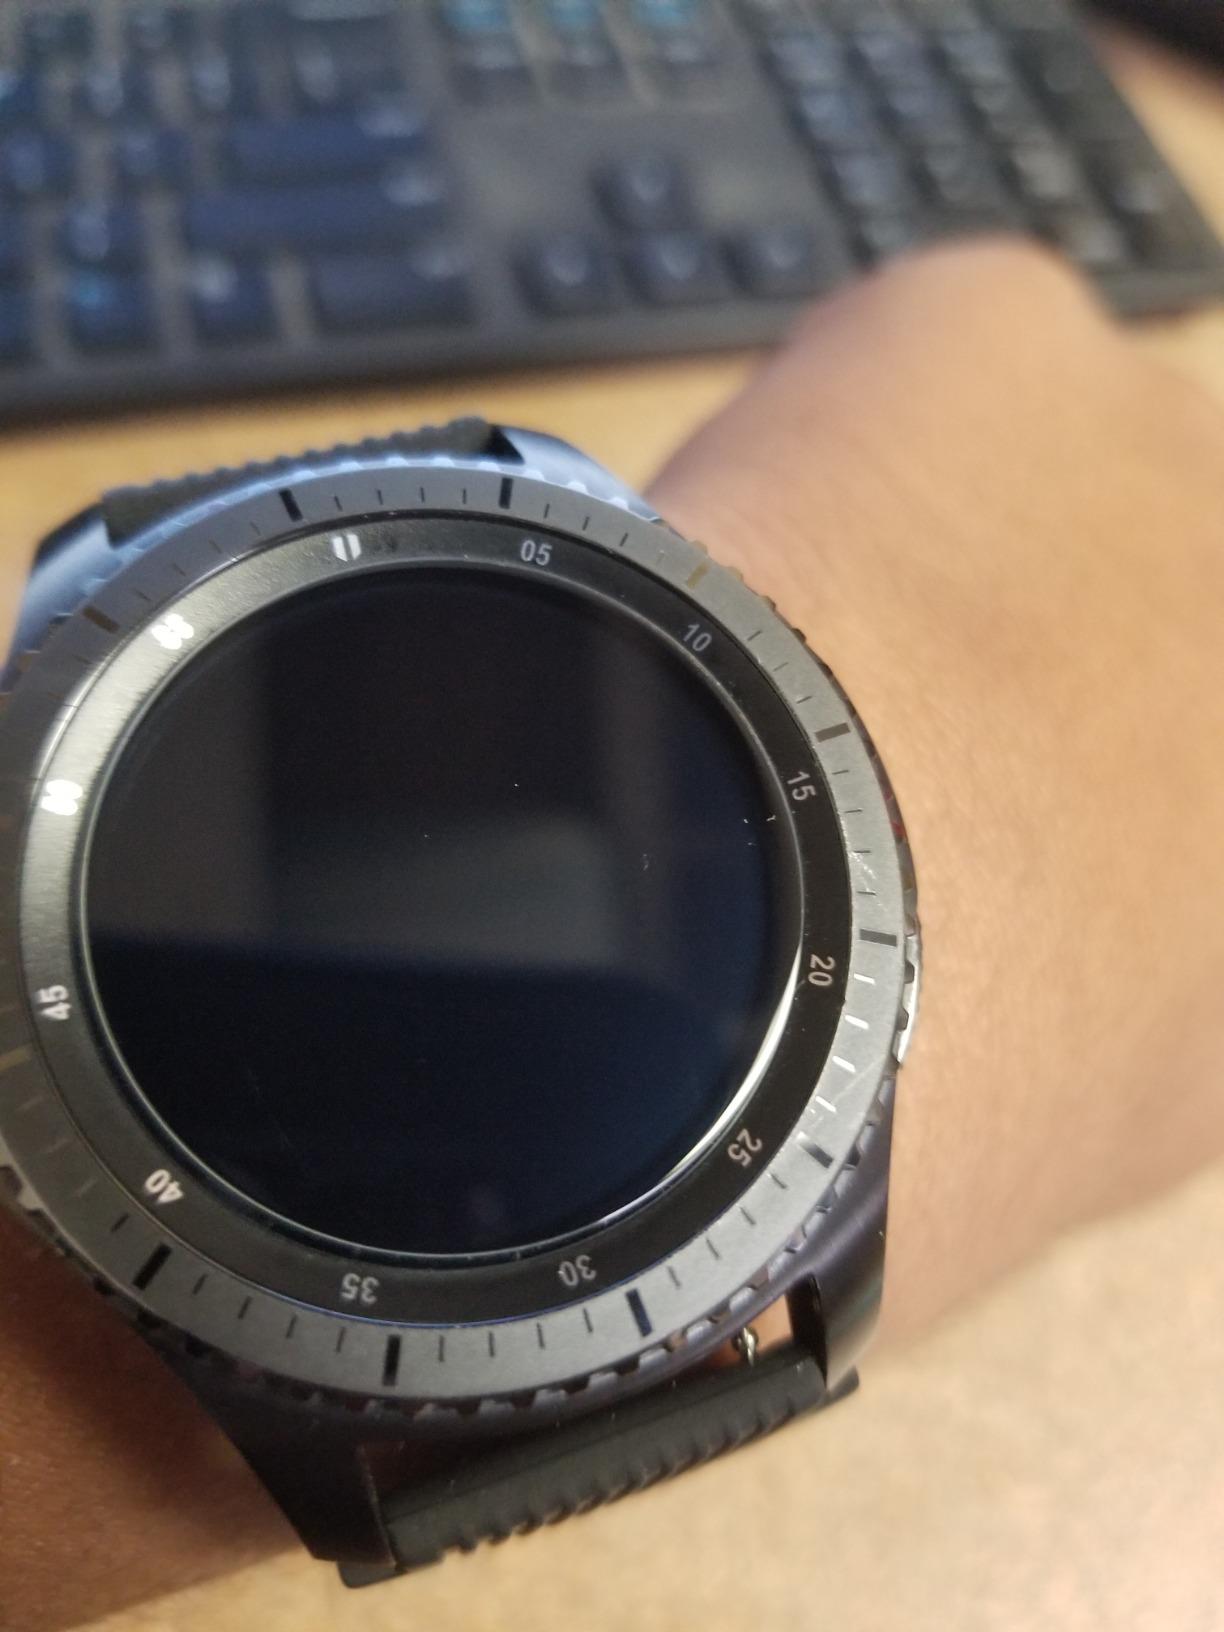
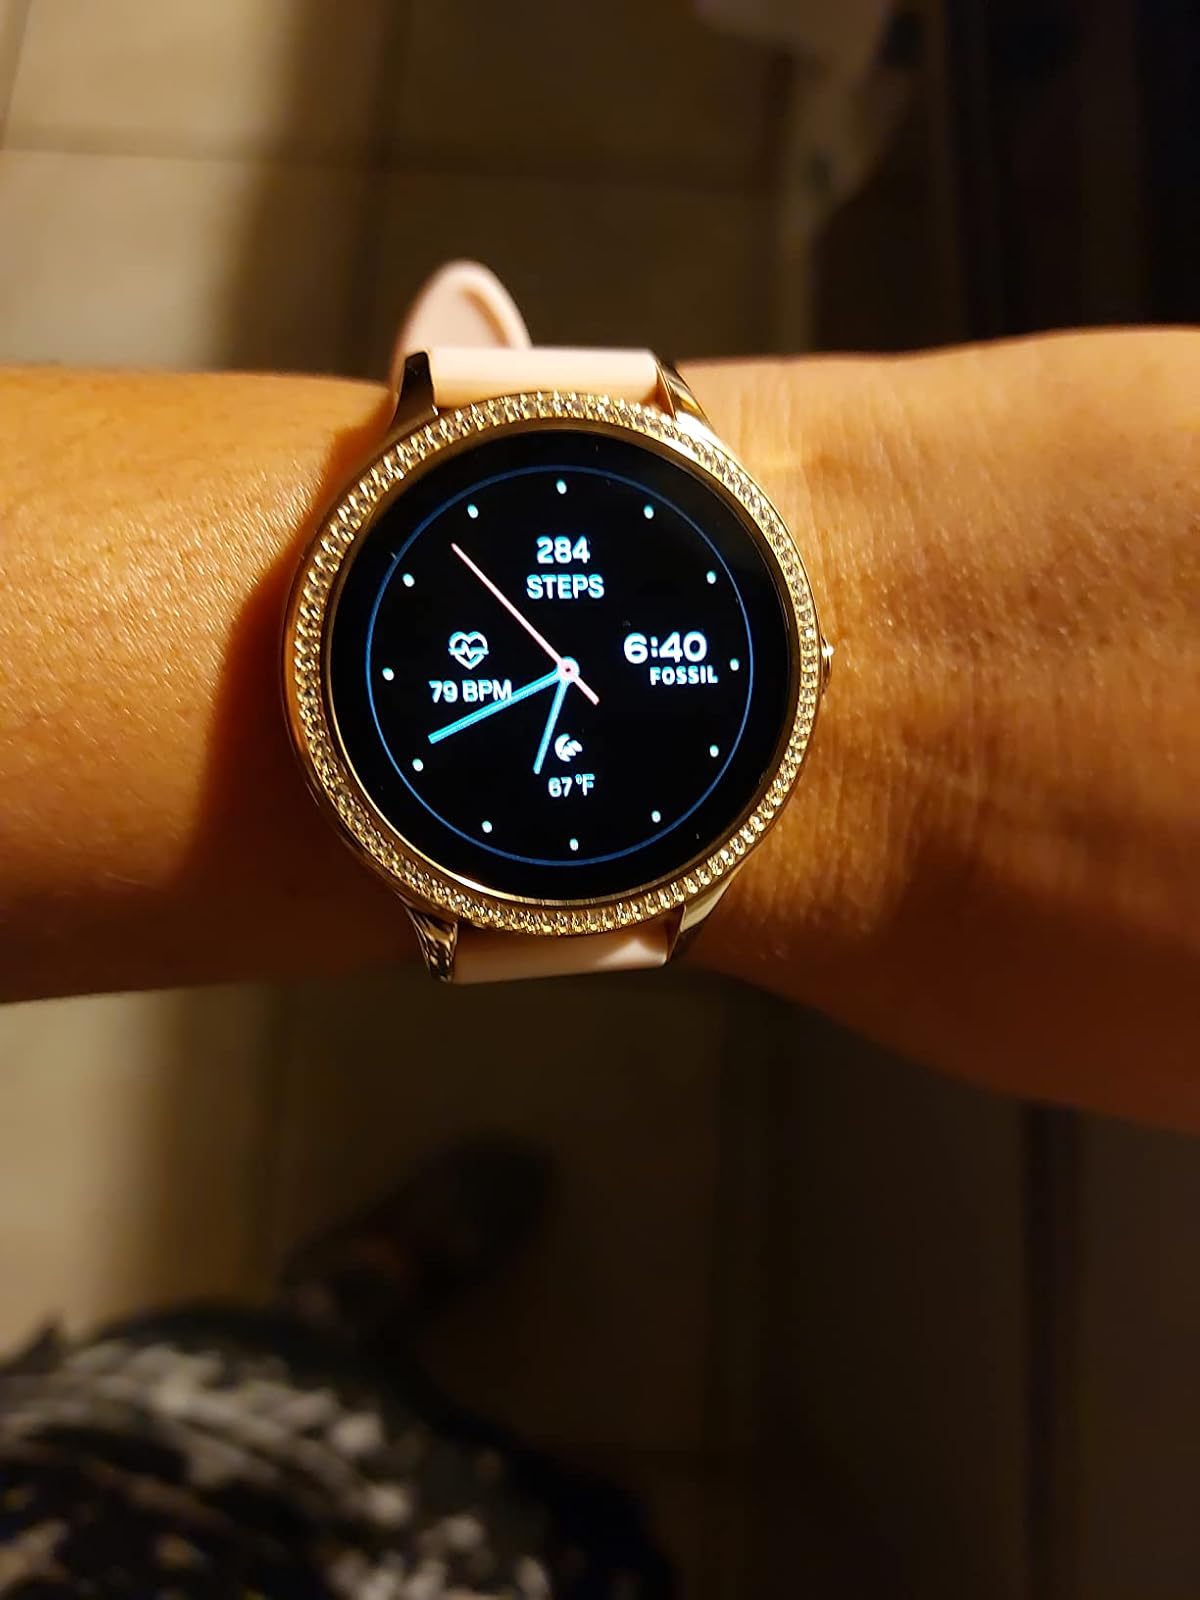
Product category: smartwatch
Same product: no